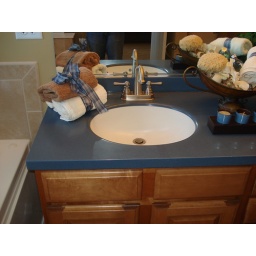
Half of the sink in the master bathroom